Gary Tuggle

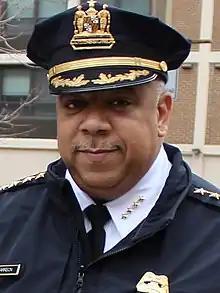
Close-up portrait of Tuggle smiling at a parade

In August, Tuggle suspended a BPD officer after a video was shared on Twitter by activist DeRay Mckesson of the officer tackling DeShawn McGrier against the steps of a house and repeatedly punching him after he yelled at the officer. A nearby officer did not intervene and McGrier did not fight back. Tuggle said the incident "deeply disturbed" him and launched an investigation. Pugh called for community policing that adheres to the United States Constitution, and said that she would seek to reestablish trust between the community and BPD. Tuggle accepted the assaulting officer's resignation the next day. The officer was investigated for second degree assault. Warren Brown, McGrier's attorney, said that the assault injured his jaw, nose, ribs, and eye socket. While Brown said the nearby officer should have intervened, Tuggle said that "he had an obligation not only to contain the situation that he had in front of him, but he [also] had an obligation to keep himself safe".